French forestry ordinance of 1669

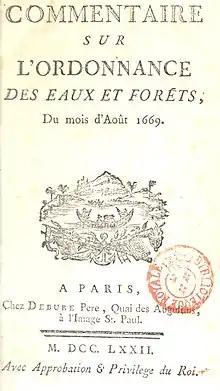
Commentary on the Ordinance on Eaux et Forêts of 1669; published in 1772 with the approbation of the King

Indeed, war and civil strife had taken their toll on the forests themselves and on the administrative structure that was supposed to manage them. As in other areas of service to the King, many of the commissioners and other forestry officials engaged in self-dealing and embezzlement. Often they were not well qualified or not motivated to do their jobs. Indeed, the "ignorance of forest officers, the constant need for money from the Treasury, and embezzlement had led to enormous waste and inconsiderate sales of wood. " As a result, little of the forestry revenues that should have accrued to the Treasury actually ended up there and often the forests were a drain on royal coffers.